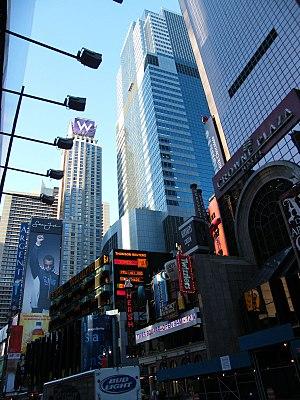
Morgan Stanley est une banque américaine dont le siège social est le Morgan Stanley Building situé dans le quartier de Midtown Manhattan à New York. Morgan Stanley opère dans 42 pays et dispose d'un réseau de 1 300 bureaux employant 60 000 collaborateurs. L'entreprise fait état d'un total de 2 000 milliards de dollars d'actifs gérés pour le compte de clients en 2020, disposant de plus de 600 branches aux Etats-Unis faisant l'un des plus grands acteurs de la gestion de fortune.
The Morgan Stanley Building, aussi connu sous le nom de 1585 Broadway, est un gratte-ciel situé sur Broadway à New York.